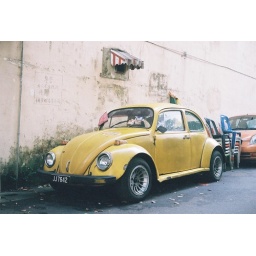
Somewhere in Brickfields, banana yellow is cool. -Minolta 7s, DNP Centuria 200